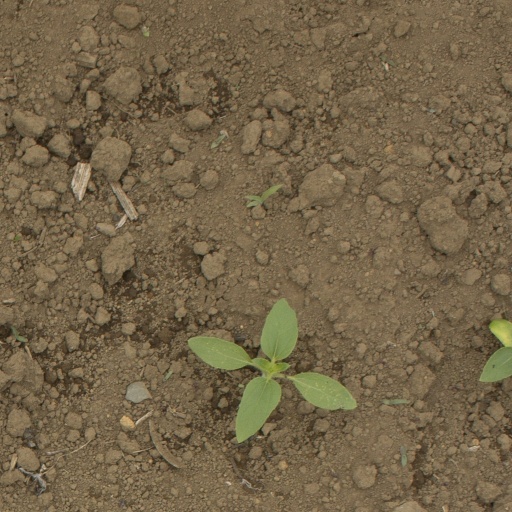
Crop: Jerusalem artichoke